Ken Griffey Sr.

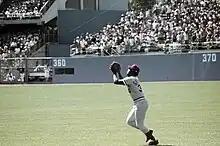
Griffey at Dodger Stadium, June 25, 1978

Griffey made his MLB debut with the Reds on August 25, 1973, finishing 2-for-4 in a 6–4 win over the St. Louis Cardinals. That season, Griffey played in only 25 games, but batted .384 with three home runs and 14 RBI. The following season, Griffey saw more playing time with 88 games, and hit .251 with two home runs and 19 RBI. In 1975, Griffey began to break out with a .305 batting average with four home runs and 46 RBI in 132 games.